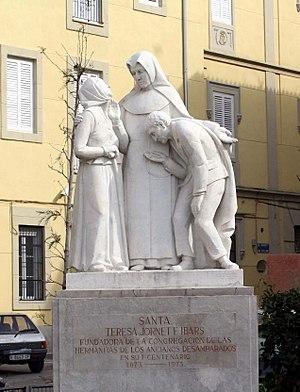
Thérèse de Jésus Jornet e Ibars est une religieuse espagnole, fondatrice des Petites Sœurs des personnes âgées abandonnées et reconnue sainte par l'Église catholique.
Cette page dresse la liste des canonisations prononcées par Paul VI.
Cette liste de saints concerne les saints et les bienheureux, reconnus comme tels par l'Église catholique, ayant vécu au XIXᵉ siècle. À ce jour, l'Église a donné comme modèles évangéliques 318 saints du XIXᵉ siècle.